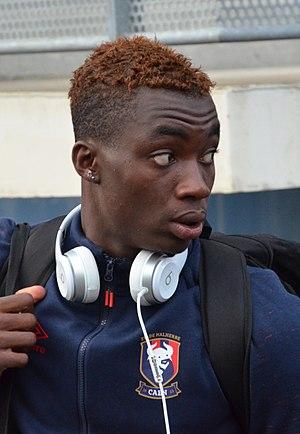
Photographie prise lors du match opposant le SM Caen à l'UNFP en match amical au stade Louis-Villemer de Saint-Lô le 30 juillet 2016. Ici, Yann Karamoh.